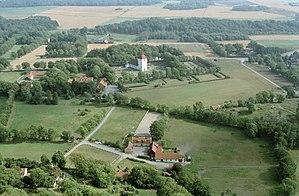
Vallda est une localité de Suède située dans la commune de Kungsbacka du comté de Halland. Elle couvre une superficie de 1,41 km². En 2010, elle compte 1 604 habitants.